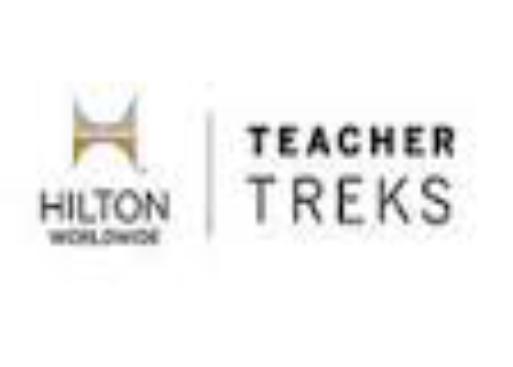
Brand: Hilton Worldwide-3
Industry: Others